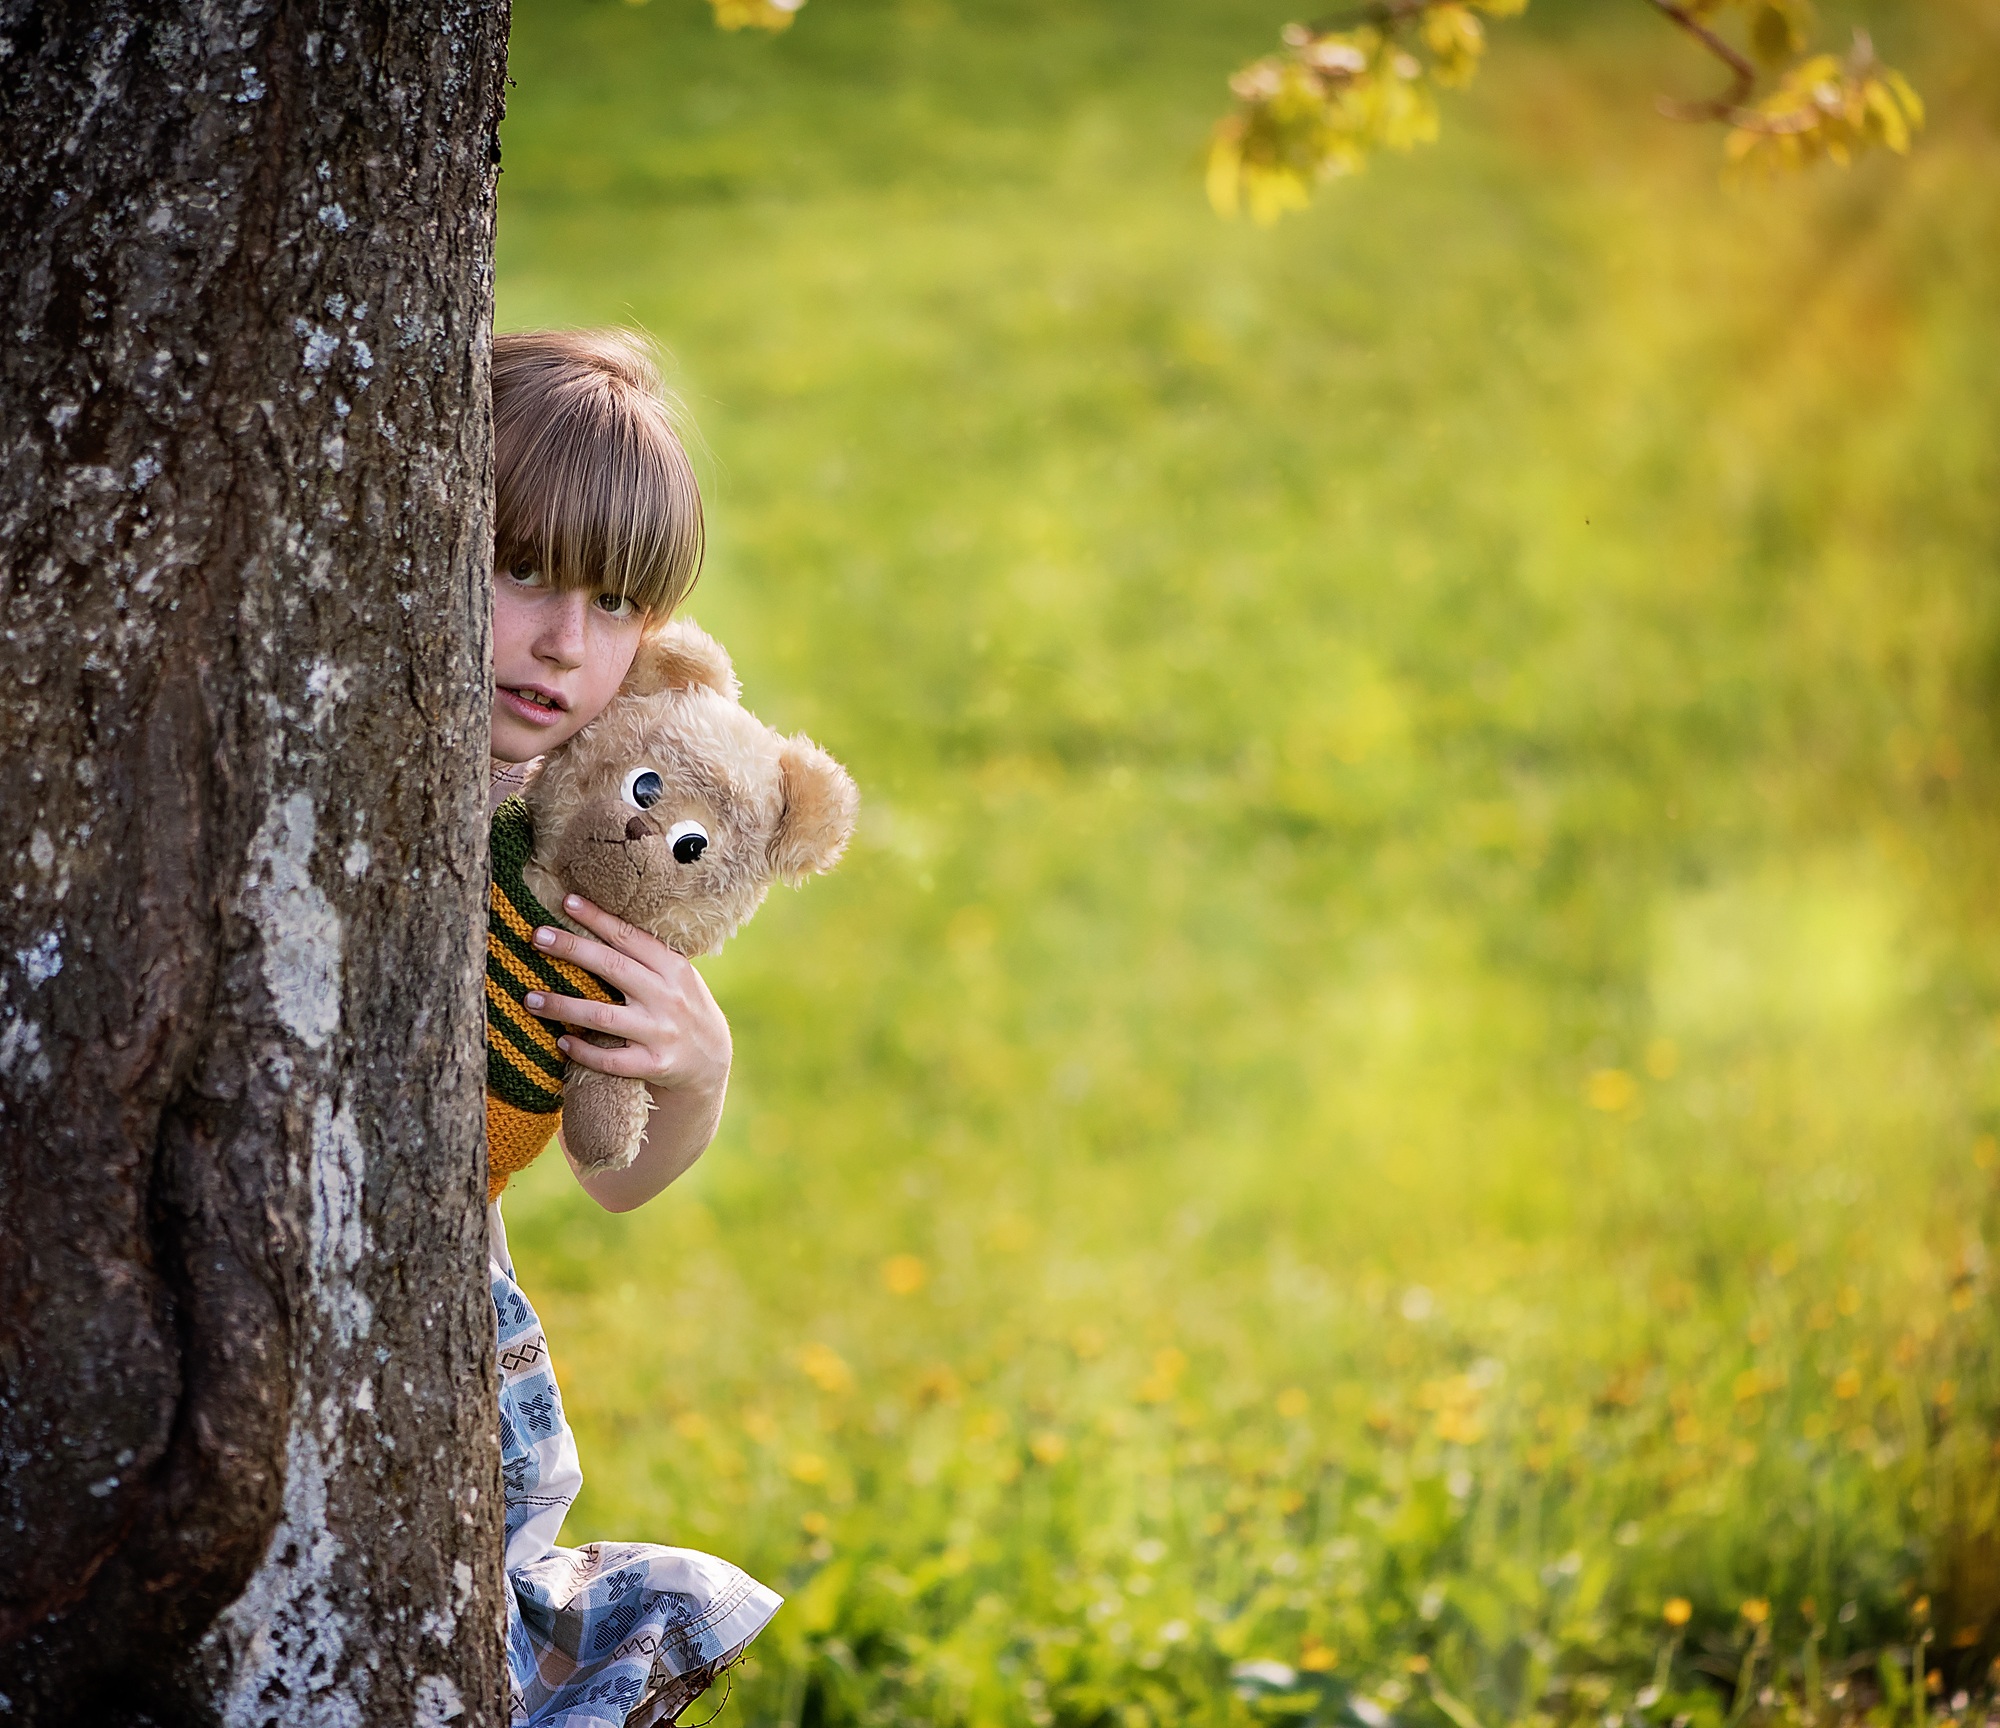
tree, nature, grass, person, girl, meadow, wildlife, autumn, child, human, fauna, teddy bear, out, woodland, teddy, hiding place